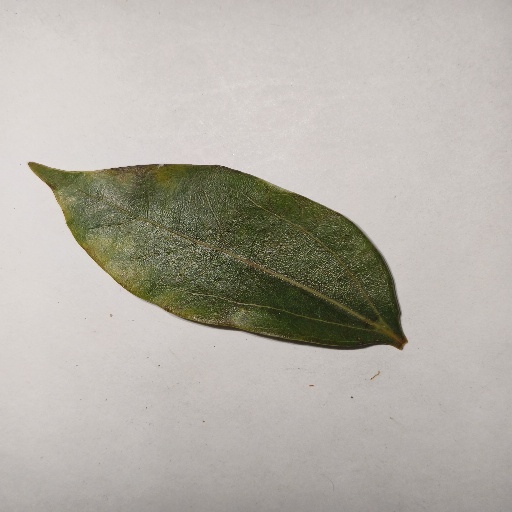
Species: Camphor
Leaf condition: Healthy Leaf